Mississippian stone statuary

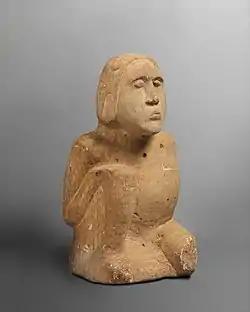
"Adam", the Link Farm site sandstone statue discovered in 1895 on the Duck River

The most numerous examples of this style are found in the Middle Tennessee region, mostly within the area between the Tennessee and Cumberland River Valleys, with more than fifty currently known. Three of the most productive sites in this area have been the Sellars site, the Castalian Springs Mound Site and the Beasley Mounds Site, with examples also being found at the Mound Bottom site and a unique cache of ceramic figurines at the Brick Church Pike Mound sites.